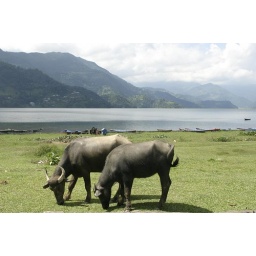
The lake in Pokhara, and some water buffaloes while we have some tea.